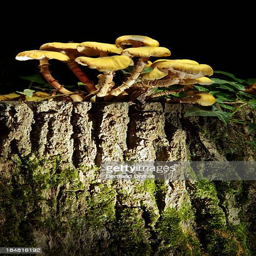
community of mushrooms in the forest